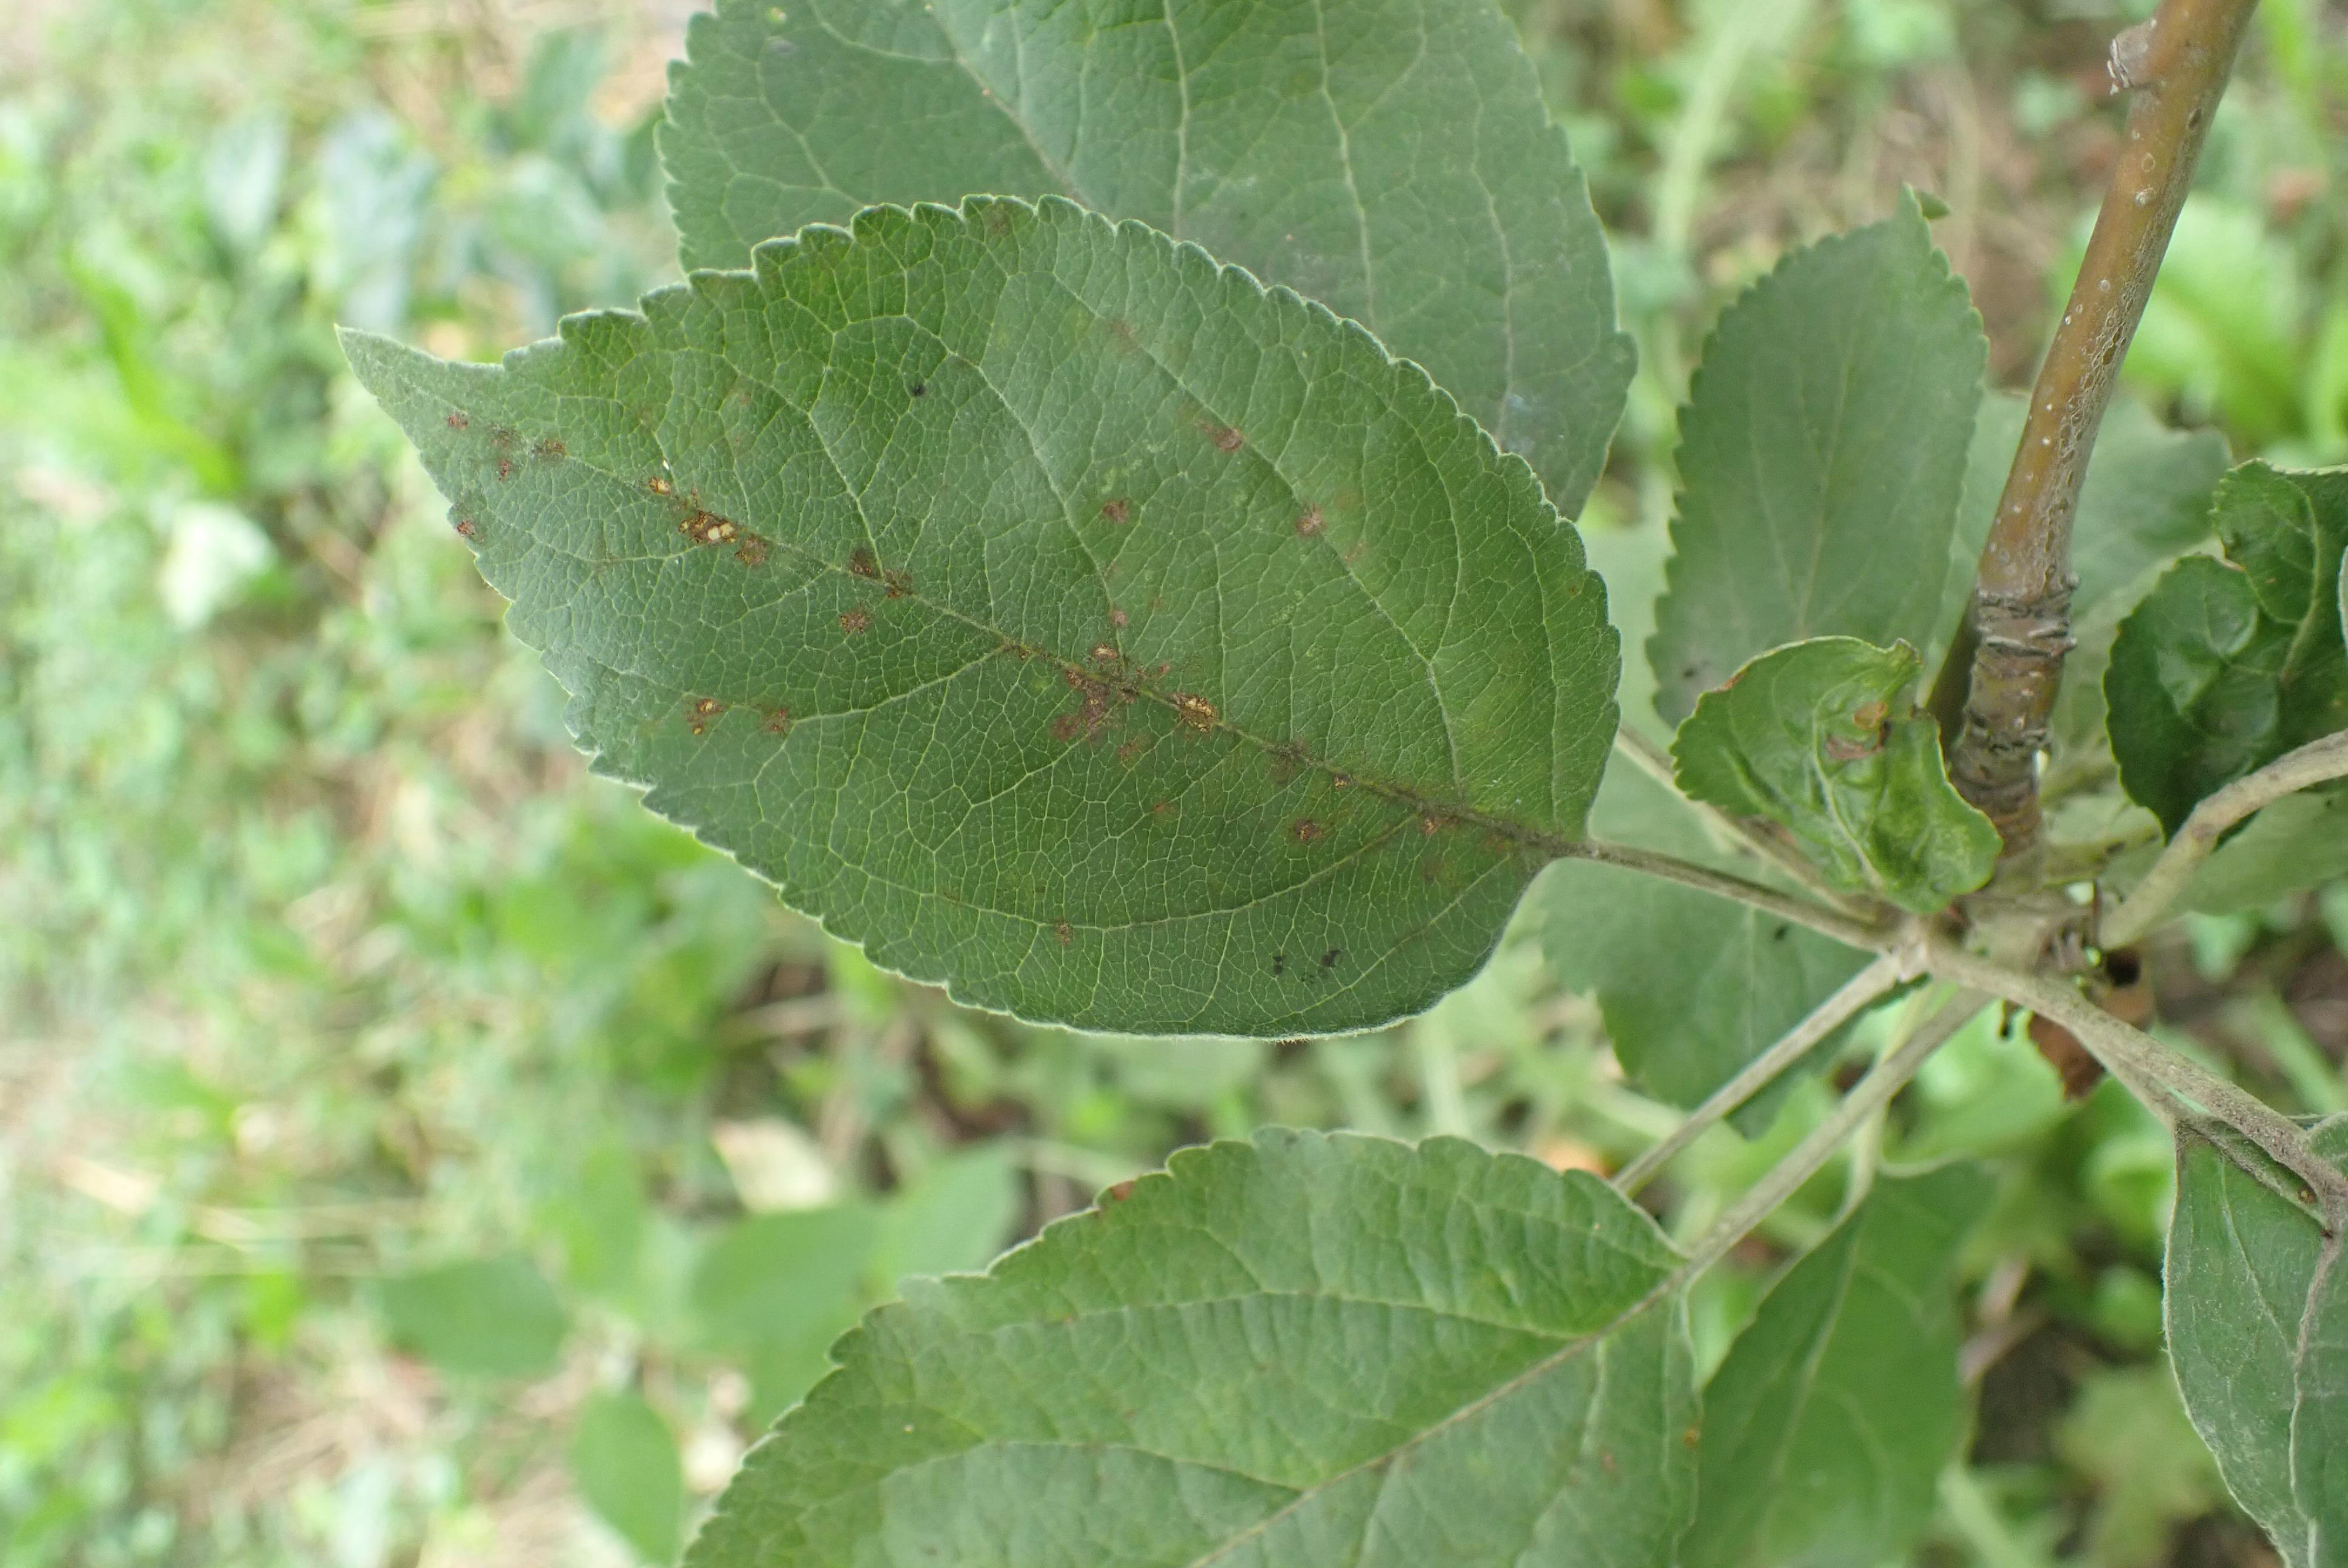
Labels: scab